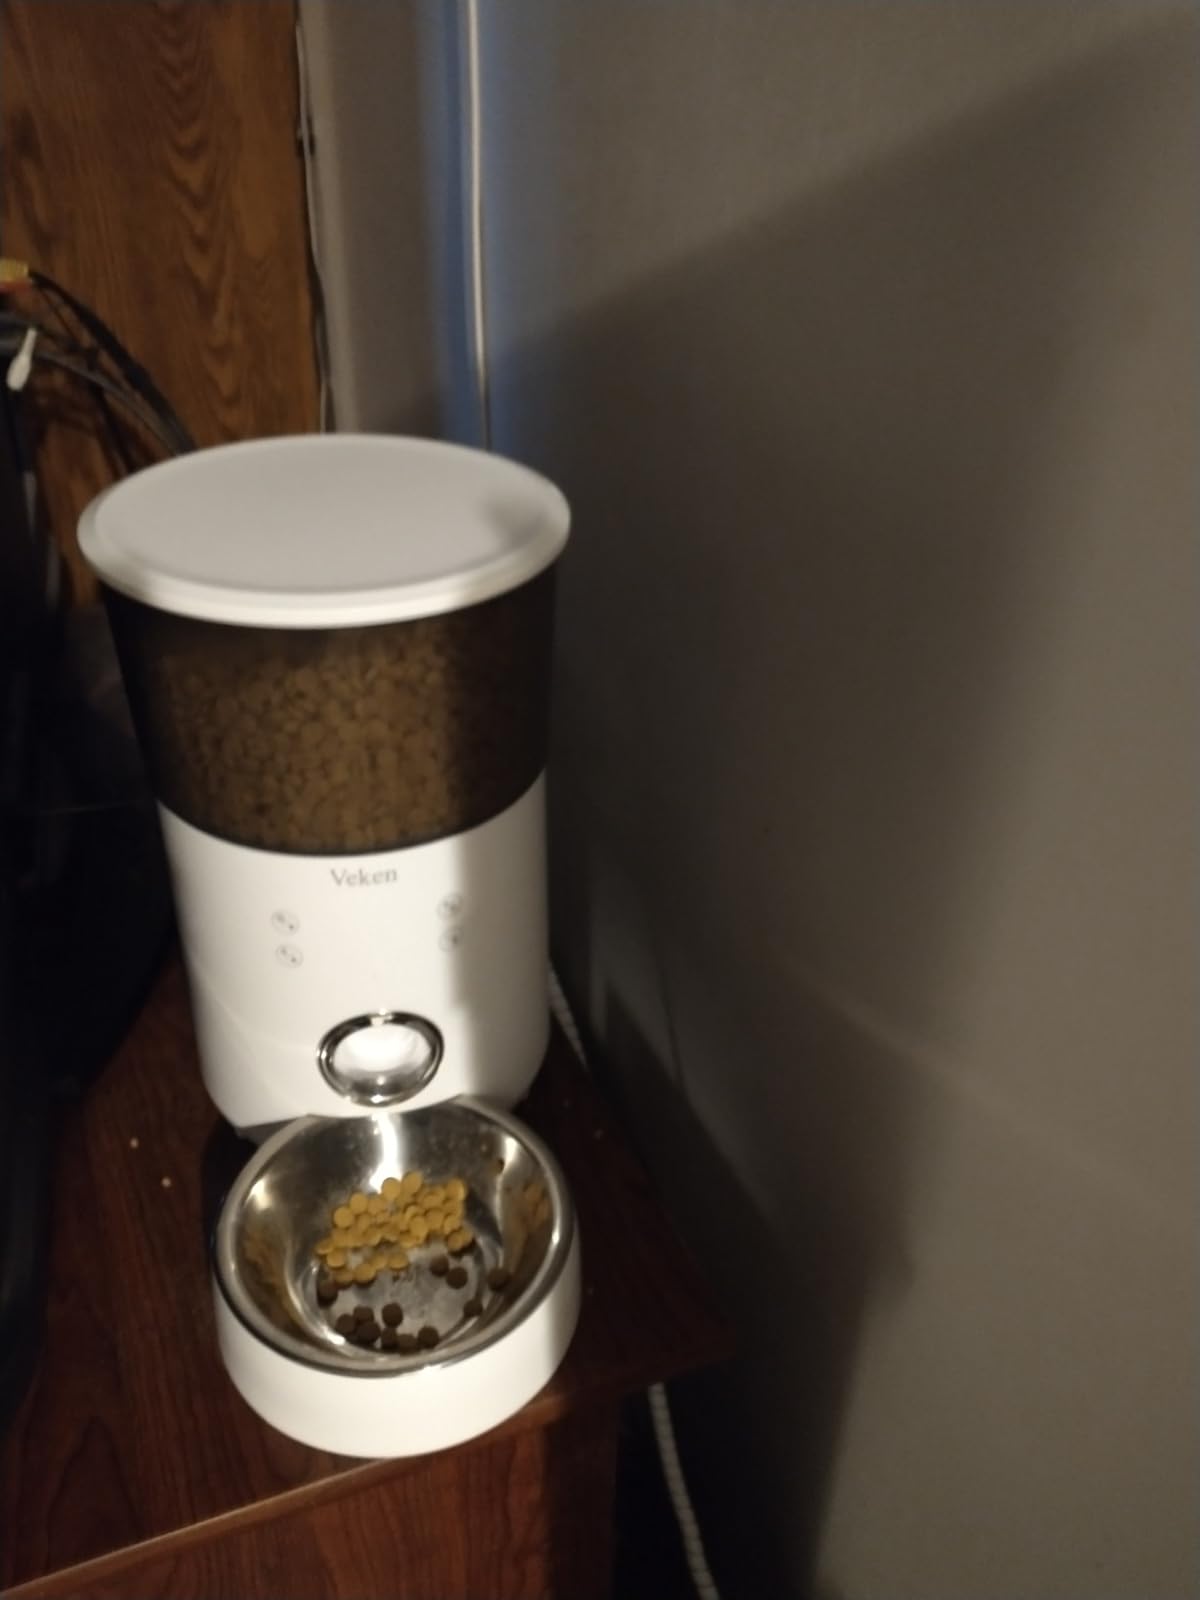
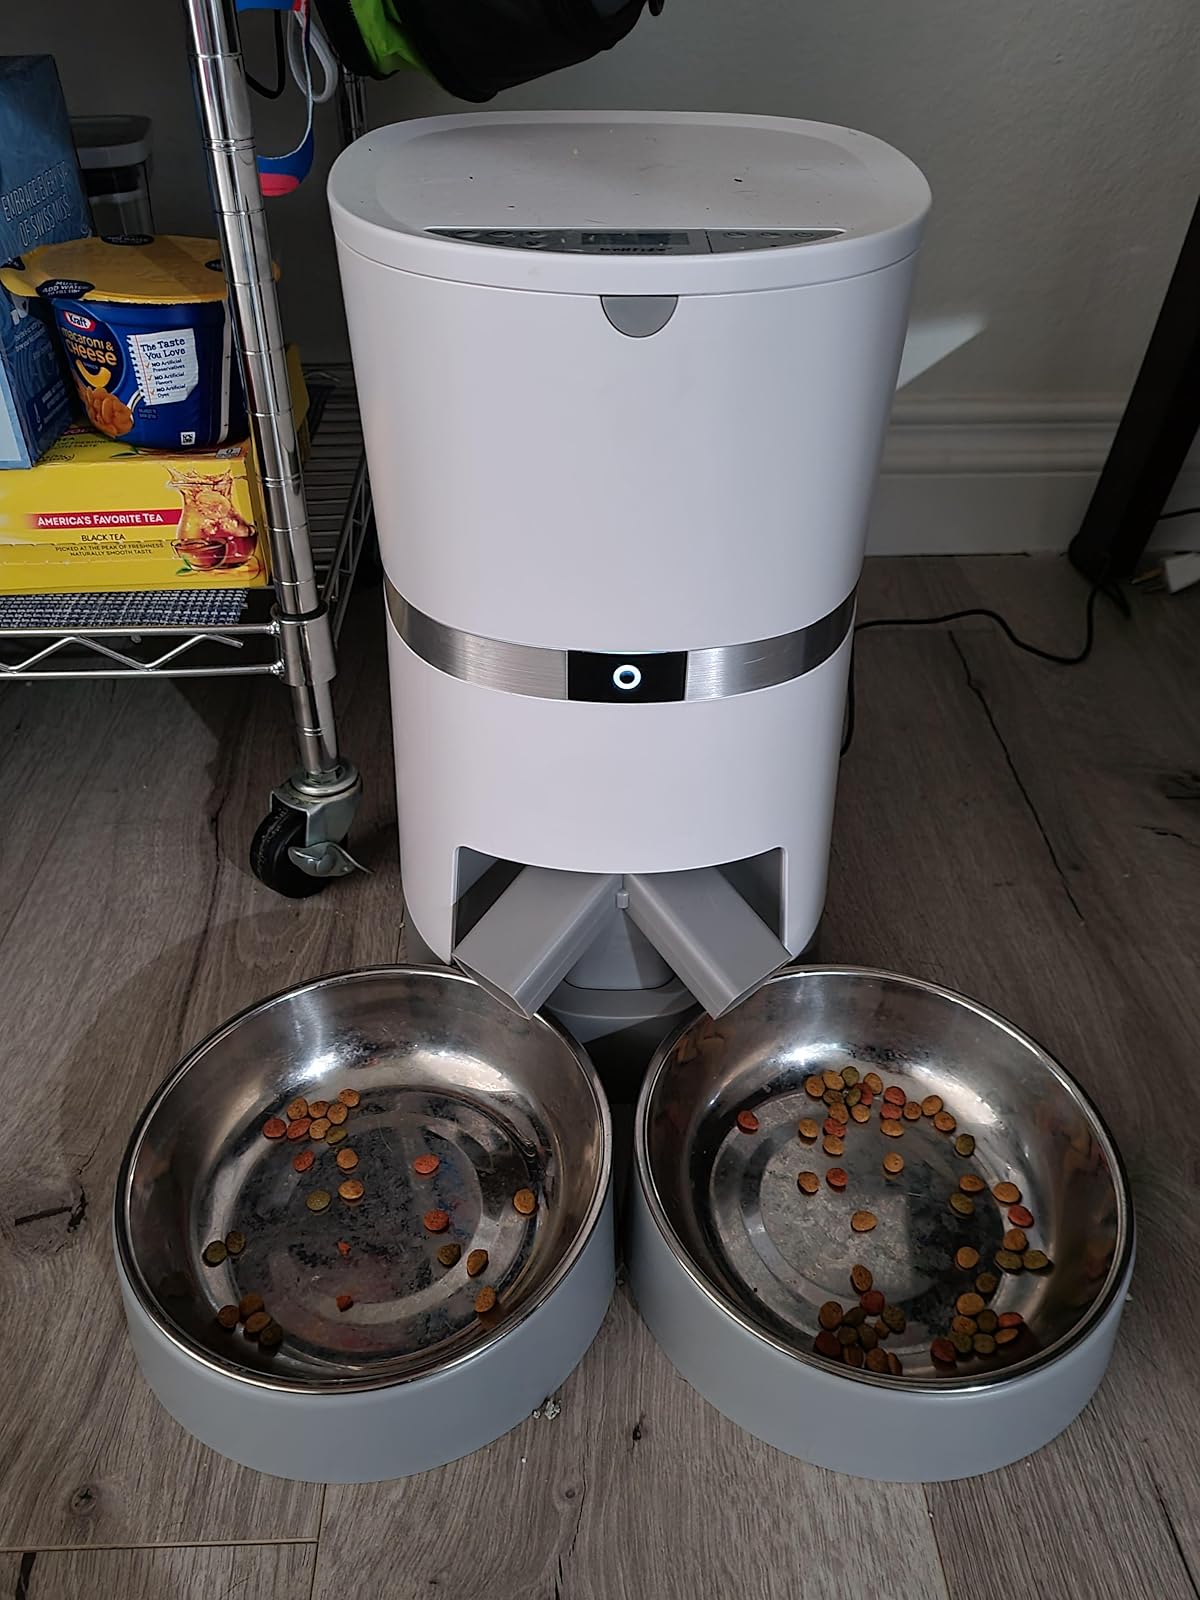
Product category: items_feeder
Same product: no